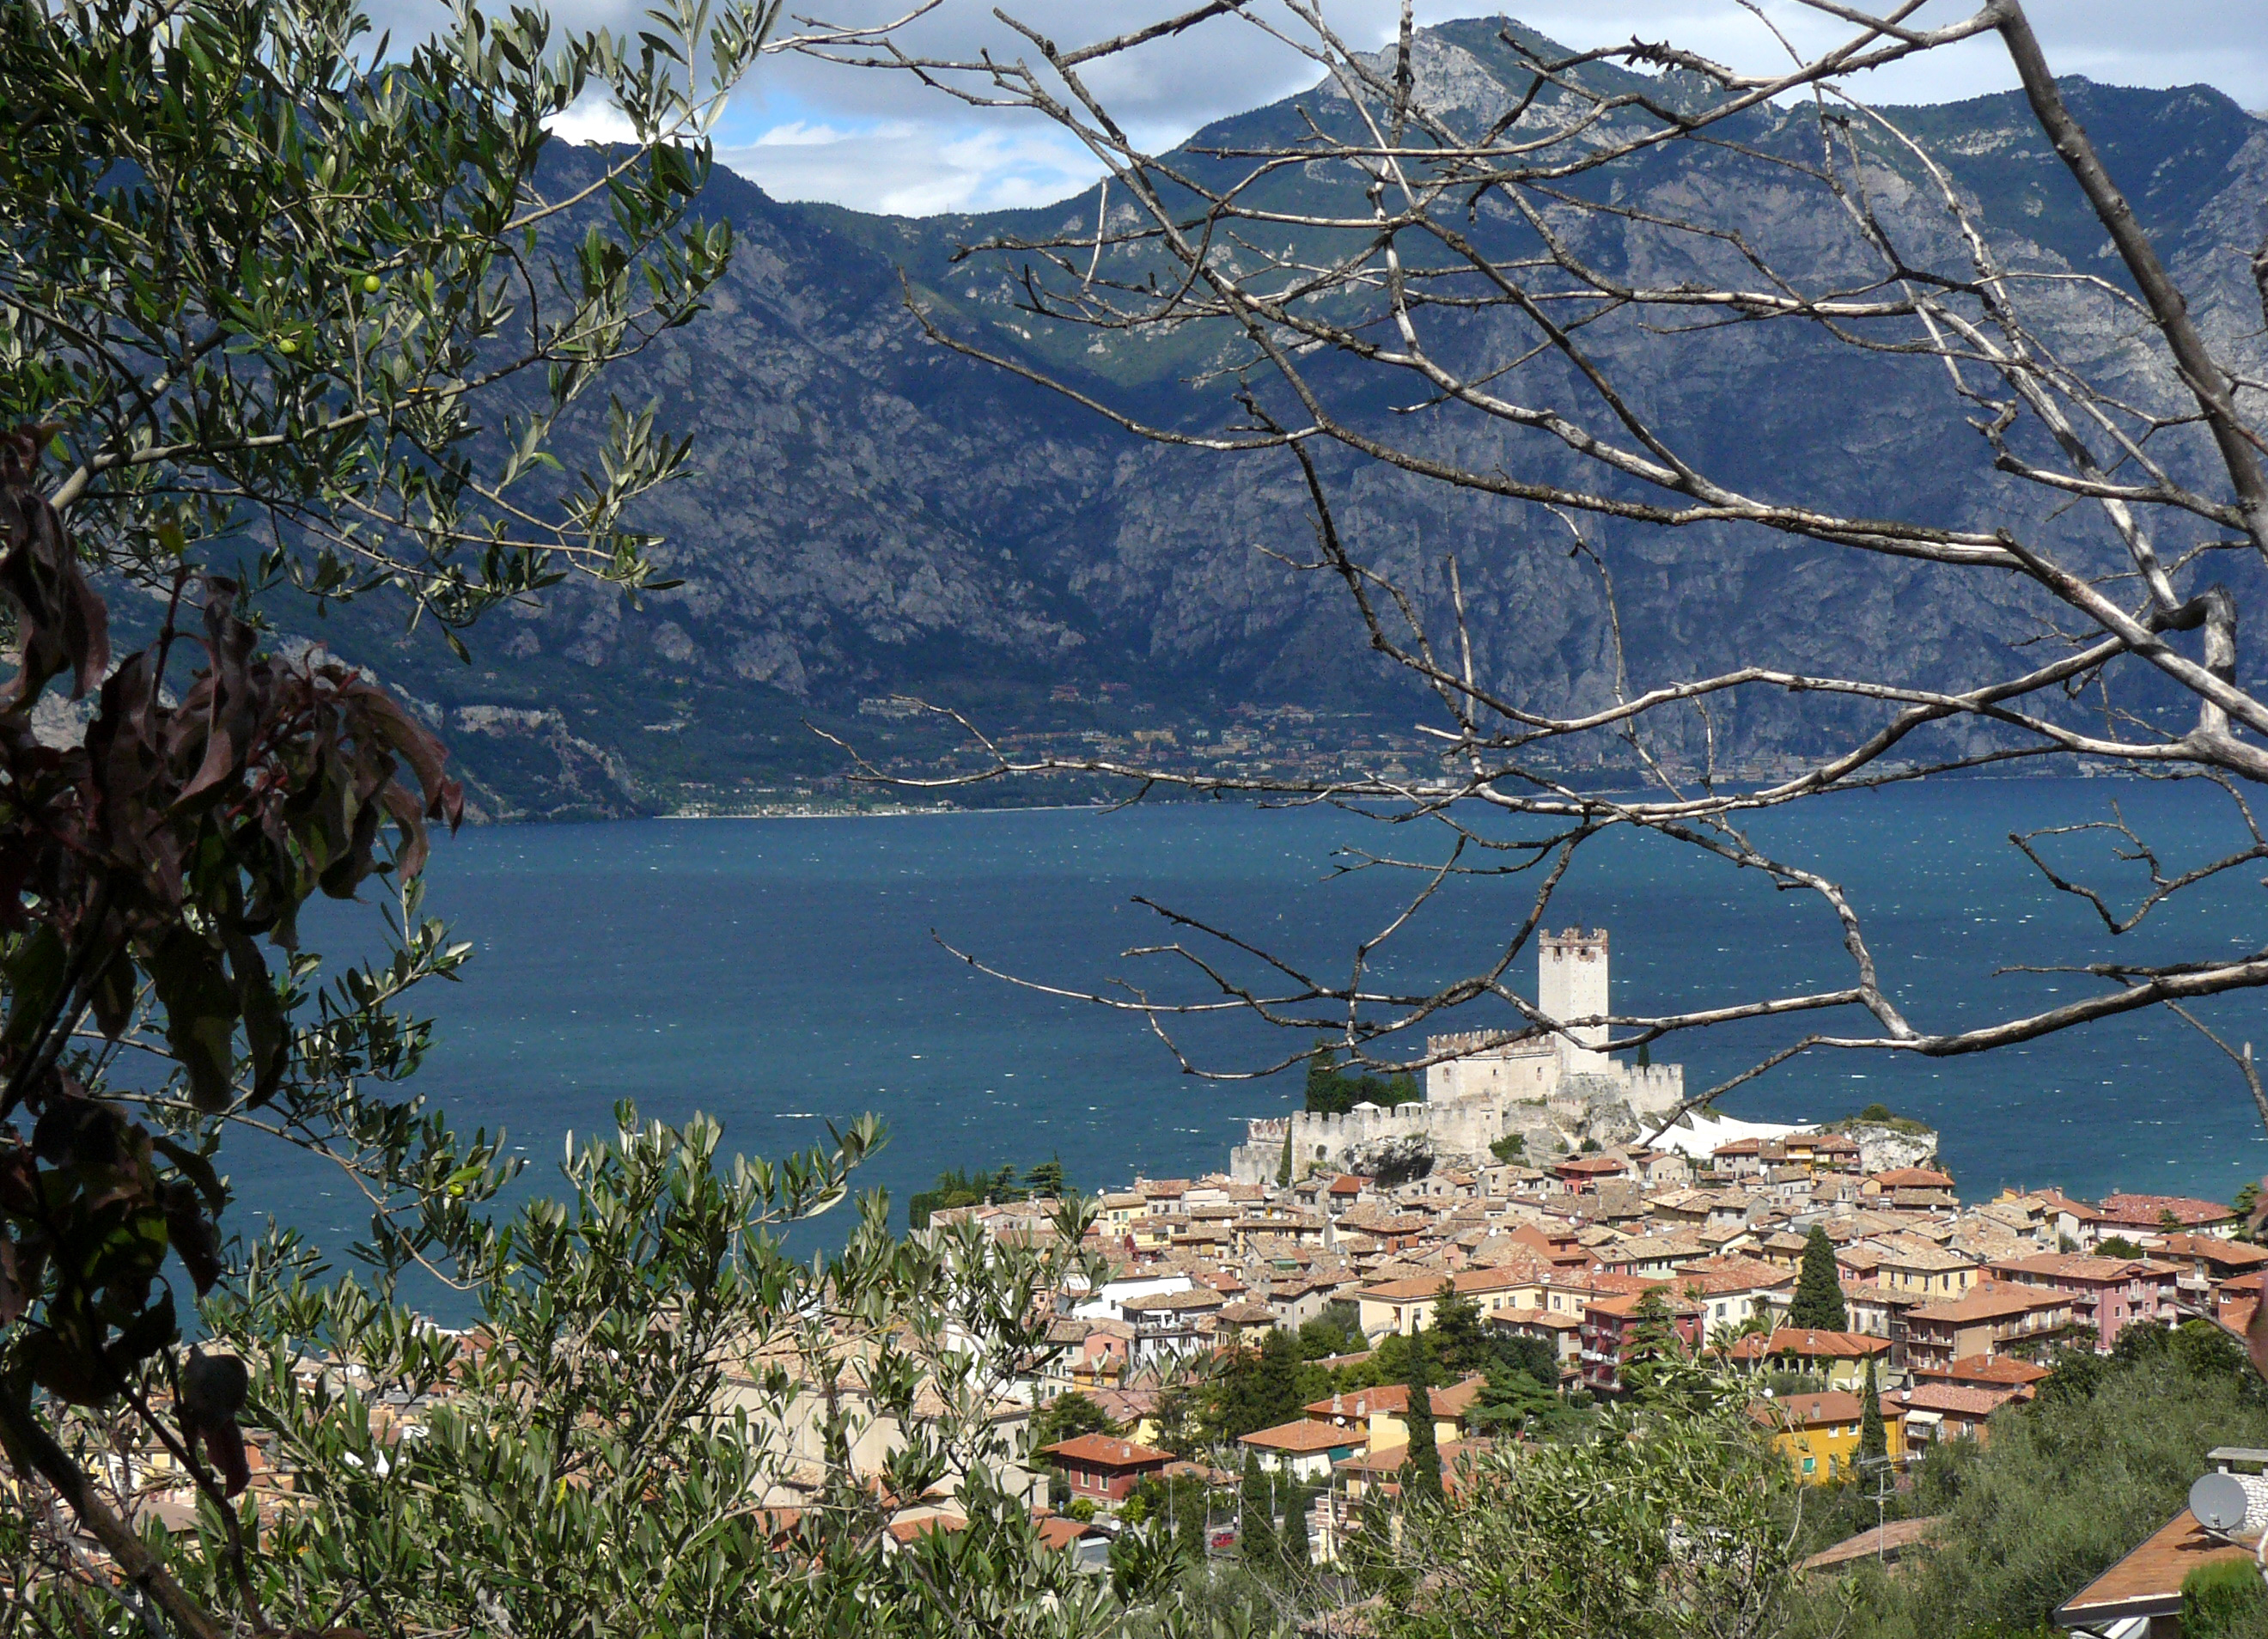
malcesine, lake garda, italy, sky, water, tree, mountain, lake, plant, sea, mountain range, landscape, coast, tourism, village, mount scenery, branch, bay, winter